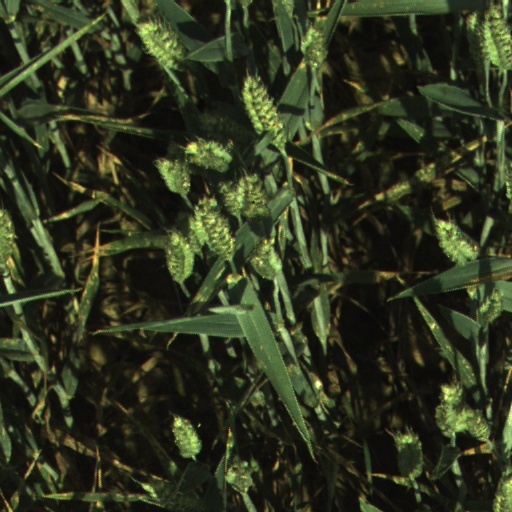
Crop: wheat